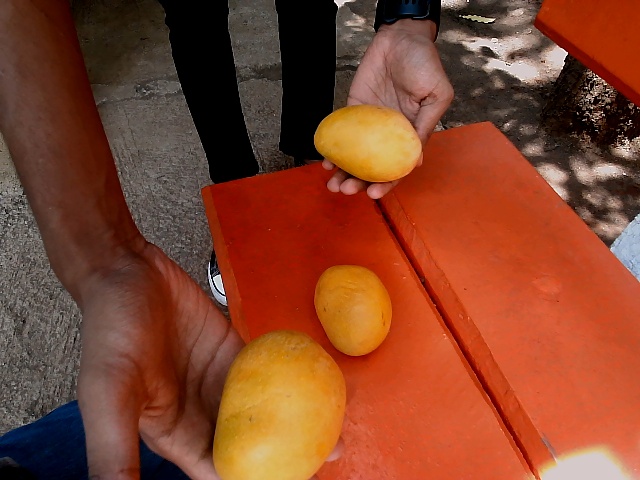
Label: Ripe_Mango